Timurid conquests and invasions

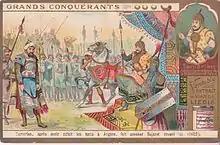

Delhi's conquest was one of the greatest victories of Timur, arguably surpassing Cyrus the Great, Darius the Great, Alexander the Great and Genghis Khan because of the harsh conditions of the journey and the achievement of taking down the richest city of the world at the time. Delhi suffered a great loss due to this and took a century to recover.